Information technology in Sri Lanka

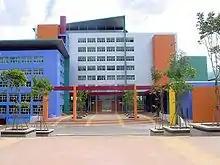
Sri Lanka Institute of Information Technology

In the national level curriculum, first computer related subject taught at public schools is Information and Communication Technology. This is an elective subject for GCE Ordinary Level in Sri Lanka. For GCE Advanced Level in Sri Lanka a compulsory subject and an exam called General Information Technology was introduced considering the need of IT literacy for every student. Under the technology stream introduced for GCE Advanced Level in past years a new main subject for IT, Information and Communication Technology is added.